The Deepings

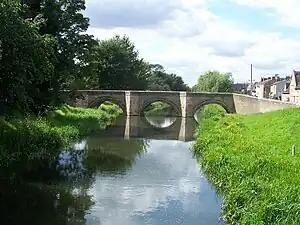
The old bridge over the River Welland connecting Deeping St James and Deeping Gate.

Drainage of the area dates back at least as far as the Romans, and the Car Dyke, but the capital involved always required a strong state, and rich men, to improve the land.